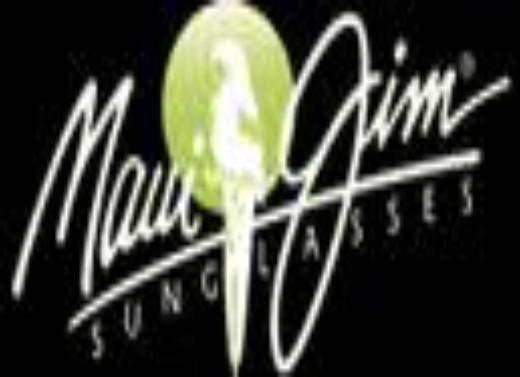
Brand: maui jim
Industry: Clothes